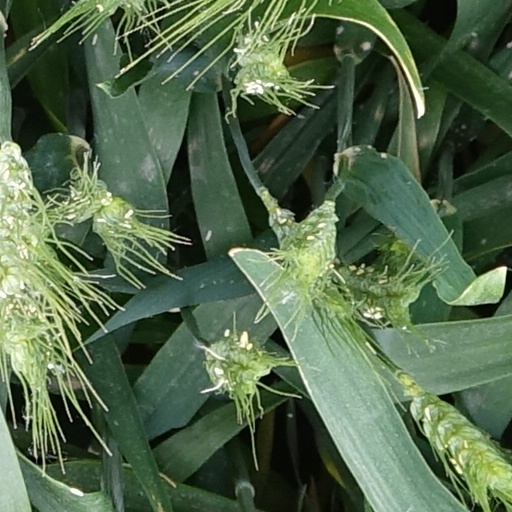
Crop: wheat